Mauro Cid

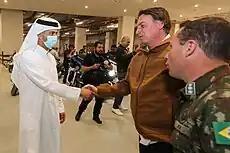
Cid (right) next to then President Jair Bolsonaro during a visit to Lusail Stadium, in Qatar (2021)

He joined the army in 1996, graduating from Academia Militar das Agulhas Negras in 2000. He followed the career of someone who aspires to become a general, studying in several military courses, such as the General Staff Command School, ranking among the best in his class.